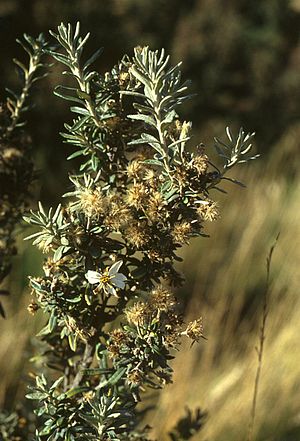
Chiliotrichum
Chiliotrichum diffusum
Chiliotrichum diffusum
Chiliotrichum er en lille slægt med kun to arter. Den er udbredt i det sydligste af Sydamerika. Arterne er buske med en opret og tæt, stivgrenet vækst. Skuddene er grågrønne, og de bærer spredtstillede, læderagtige og linjeformede blade med hel rand. Begge bledsider er grågrønne. Blomsterne ligner meget små Okseøje-blomster, og de har hvide randkroner og nogle få, gule skivekroner. Frugterne er nødder. Her beskrives kun den ene art, som bliver dyrket i Danmark.